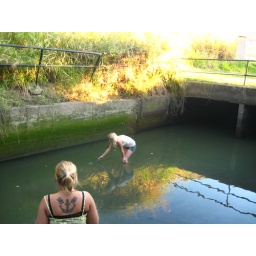
thats the broadway exit ,n thats 2 ndc girls bare foot in the mud chasin huge catfish around